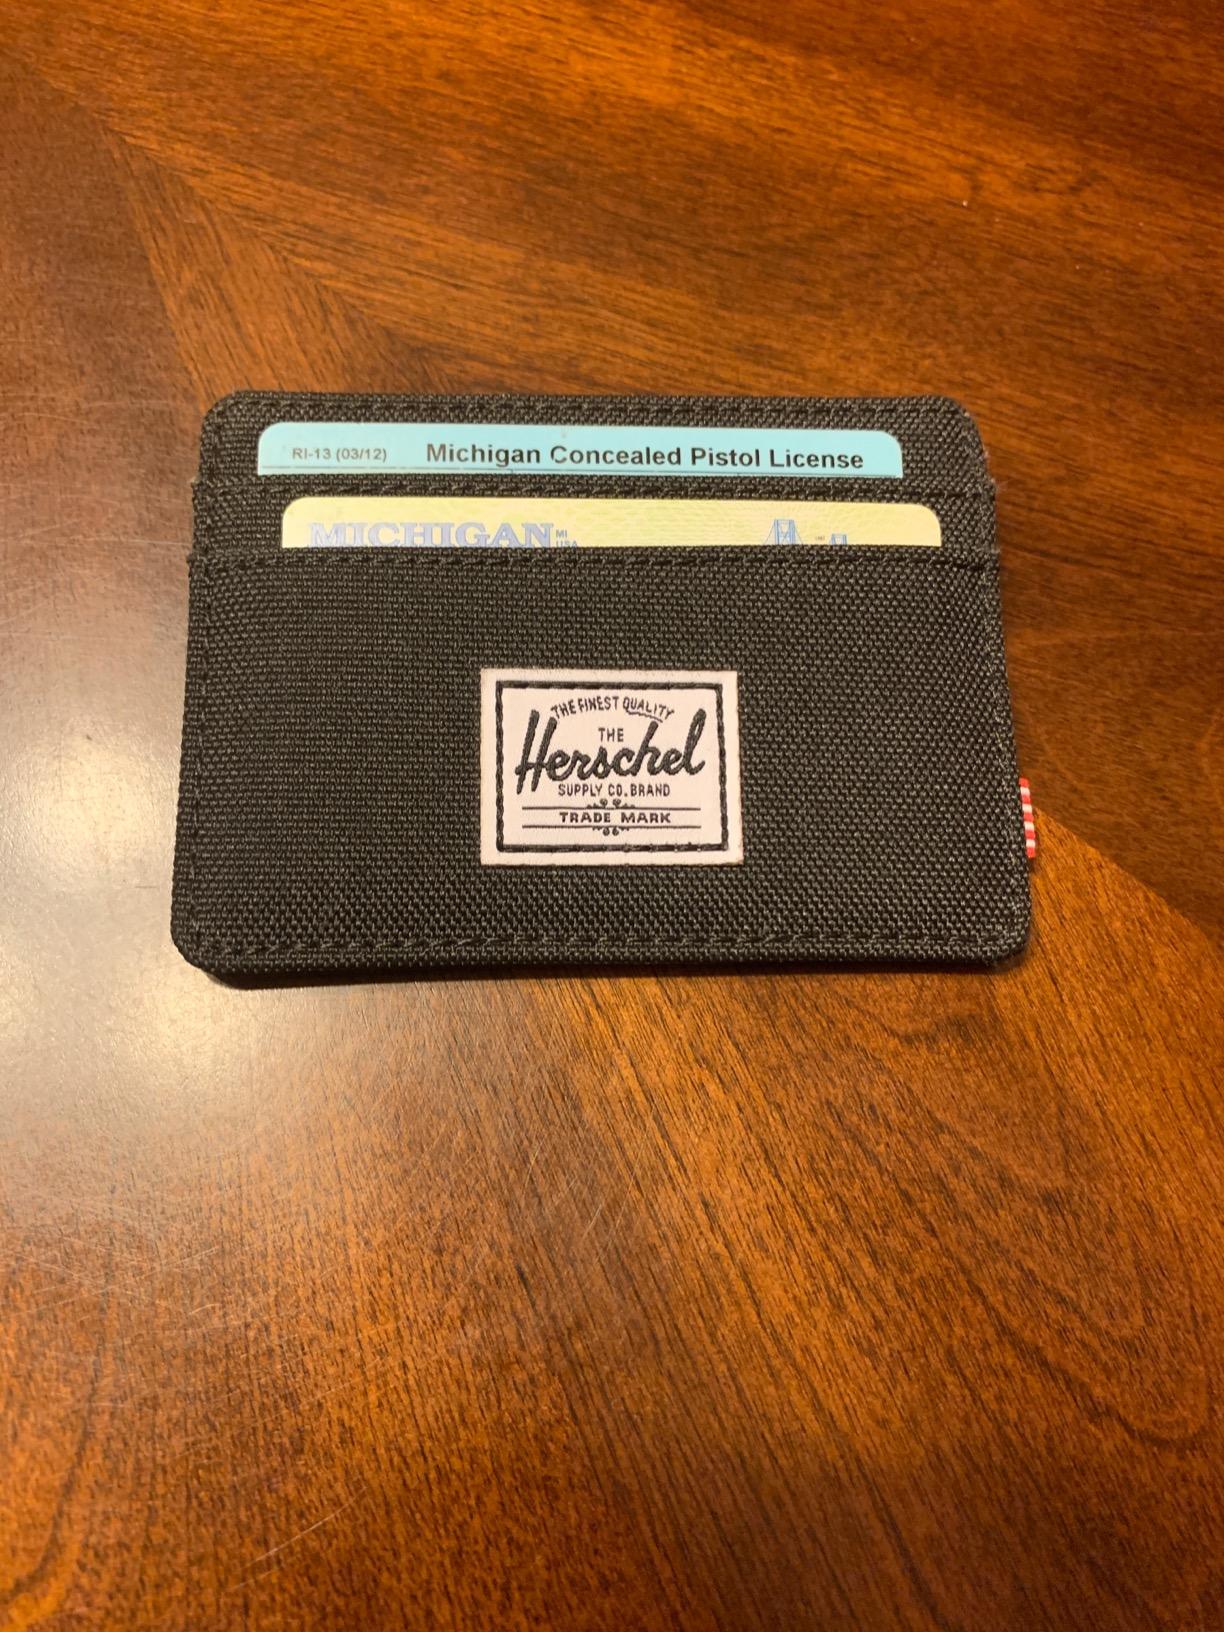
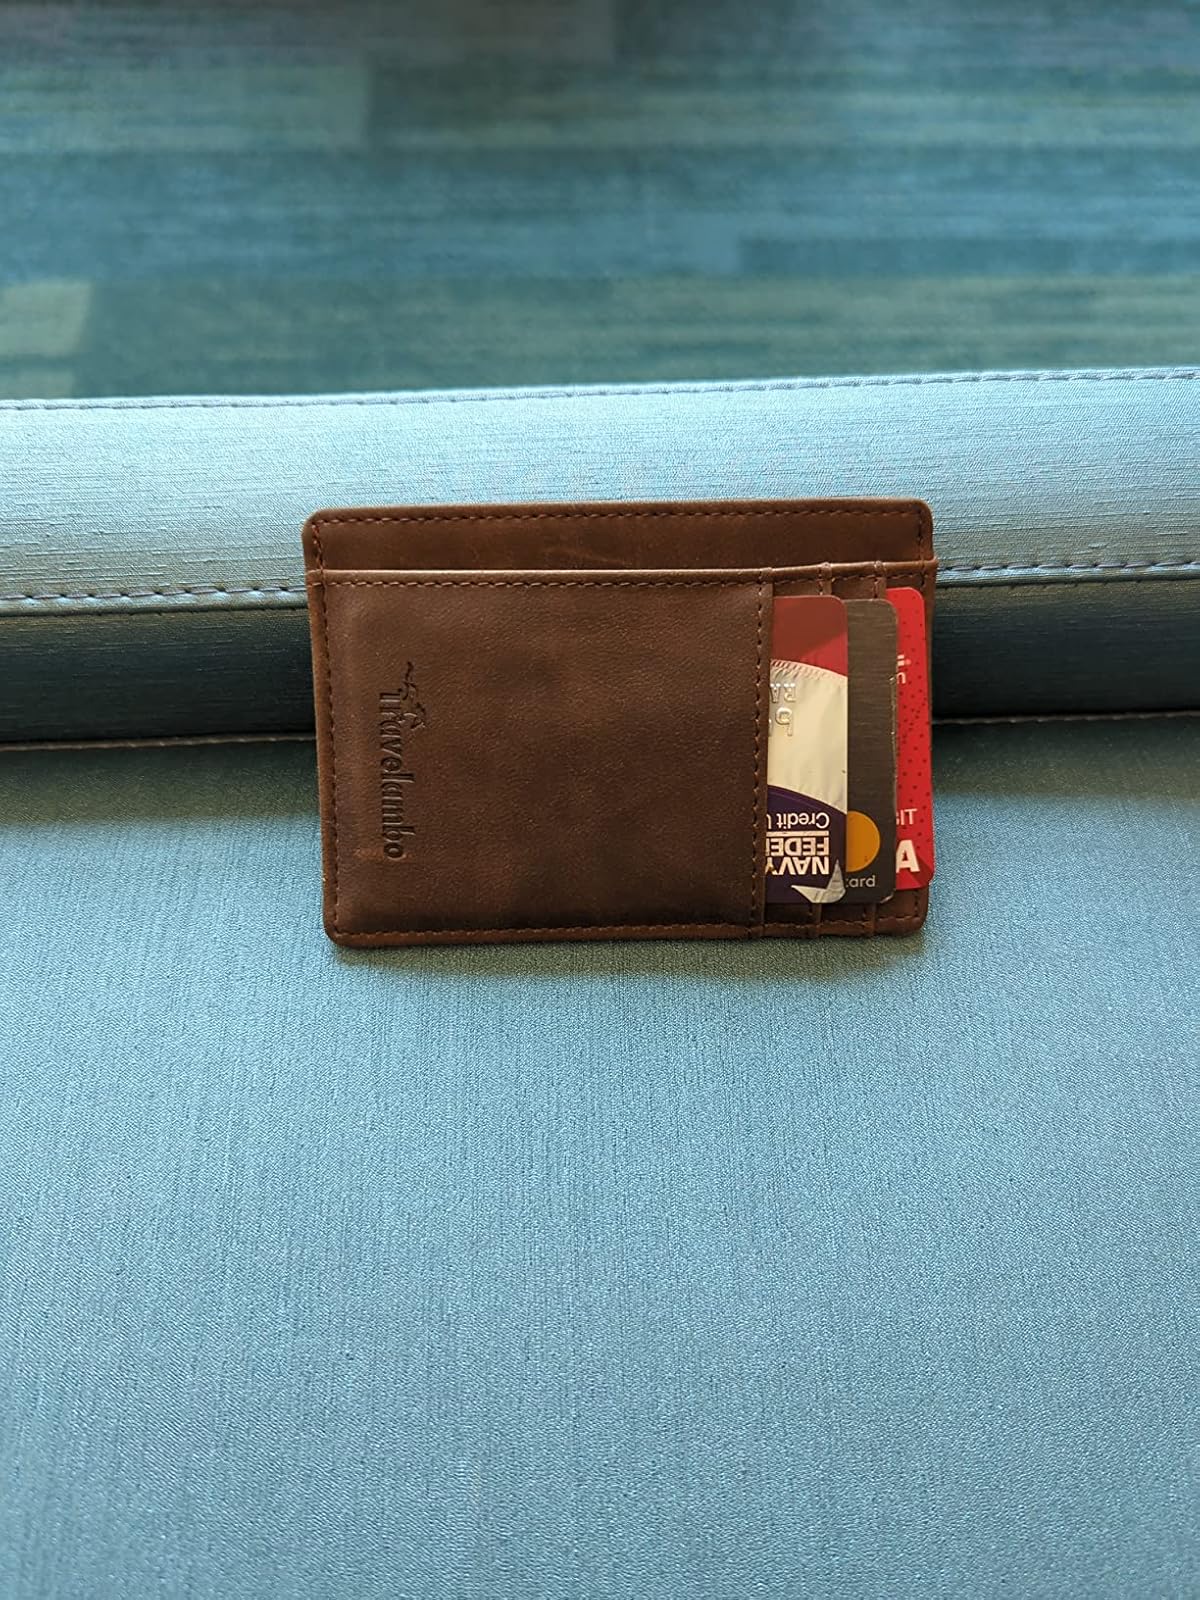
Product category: accessories_wallet
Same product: no